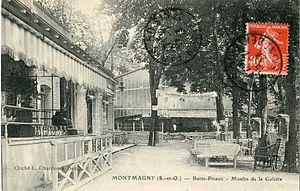
La Butte-Pinson est une des buttes-témoins formées par l'érosion de la cuesta du Bassin parisien à l'époque de l'Oligocène, qui a également formé, au nord de Paris, les buttes de Montmorency ou d'Écouen.
Montmagny est une commune du département du Val-d'Oise, dans la région Île-de-France, en France.